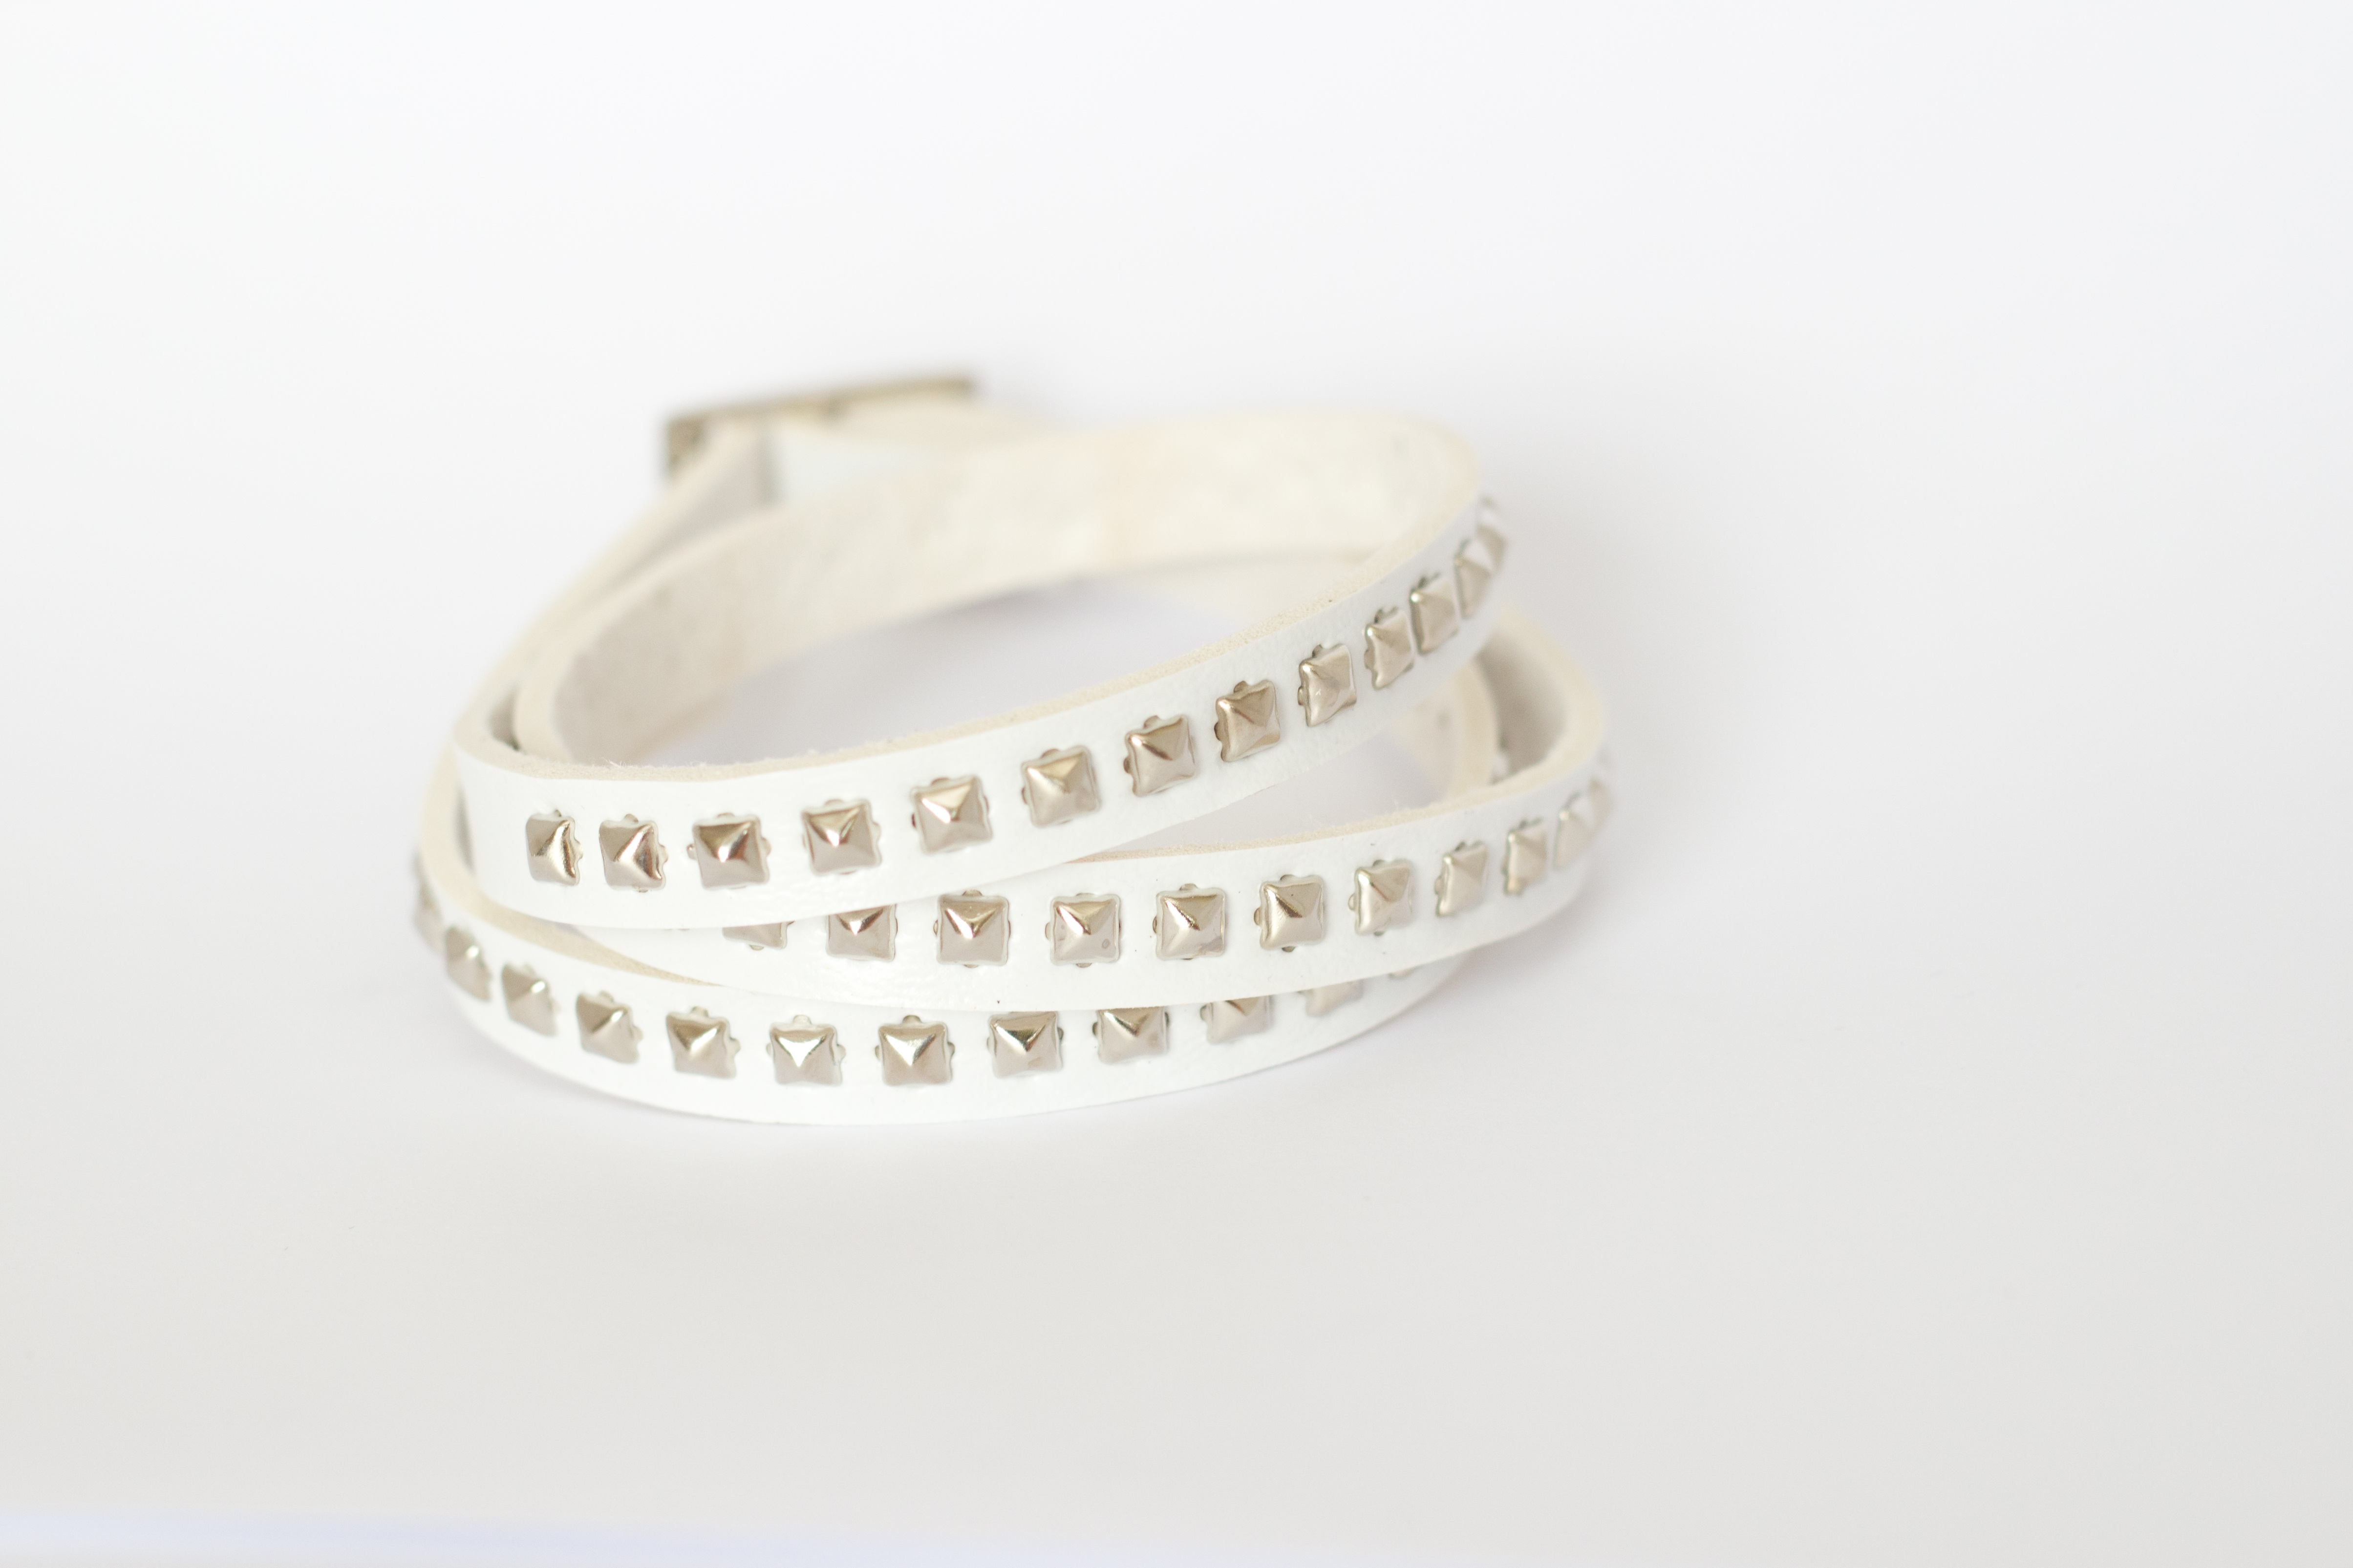
hand, ring, fashion, jewelry, circle, bangle, bracelet, wedding ring, jewellery, punk, silver, accessories, platinum, fashion accessory